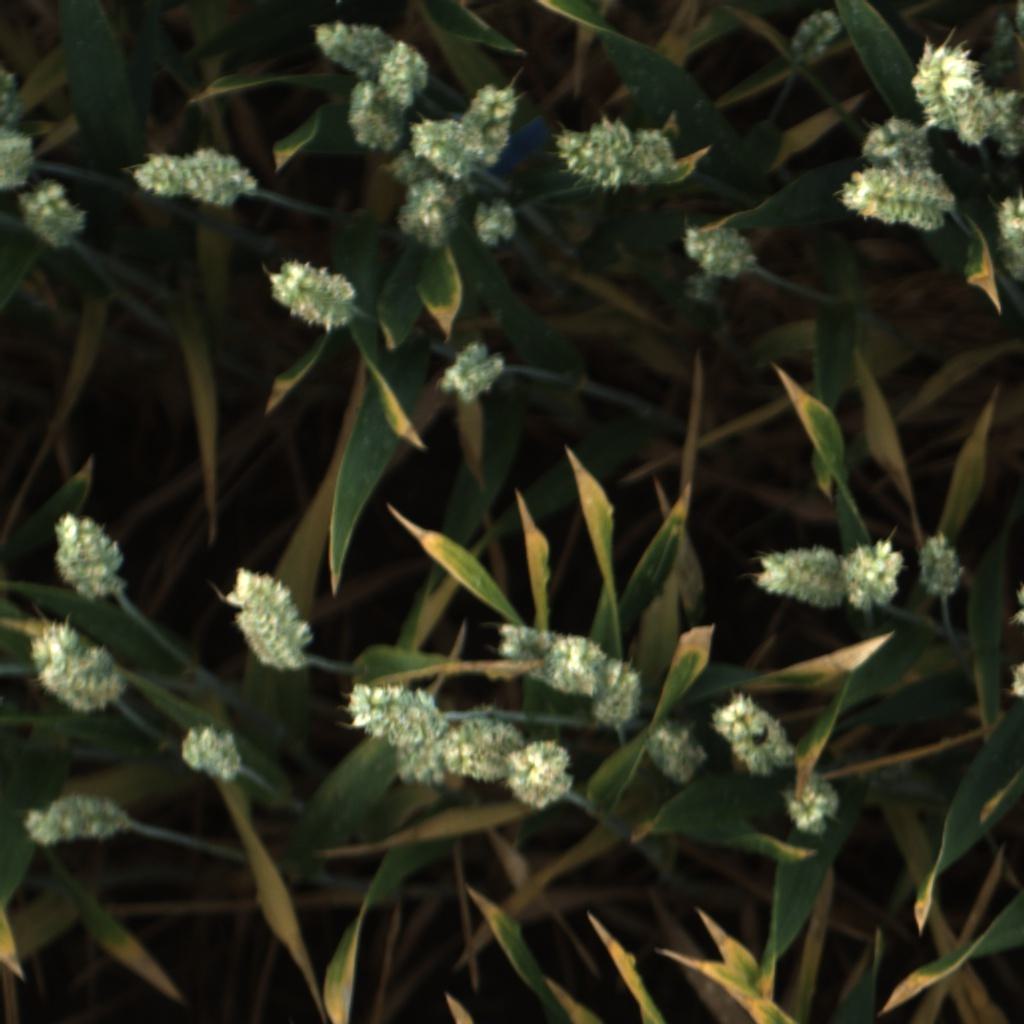
Country: UK
Location: Rothamsted
Wheat development stage: Filling - Ripening